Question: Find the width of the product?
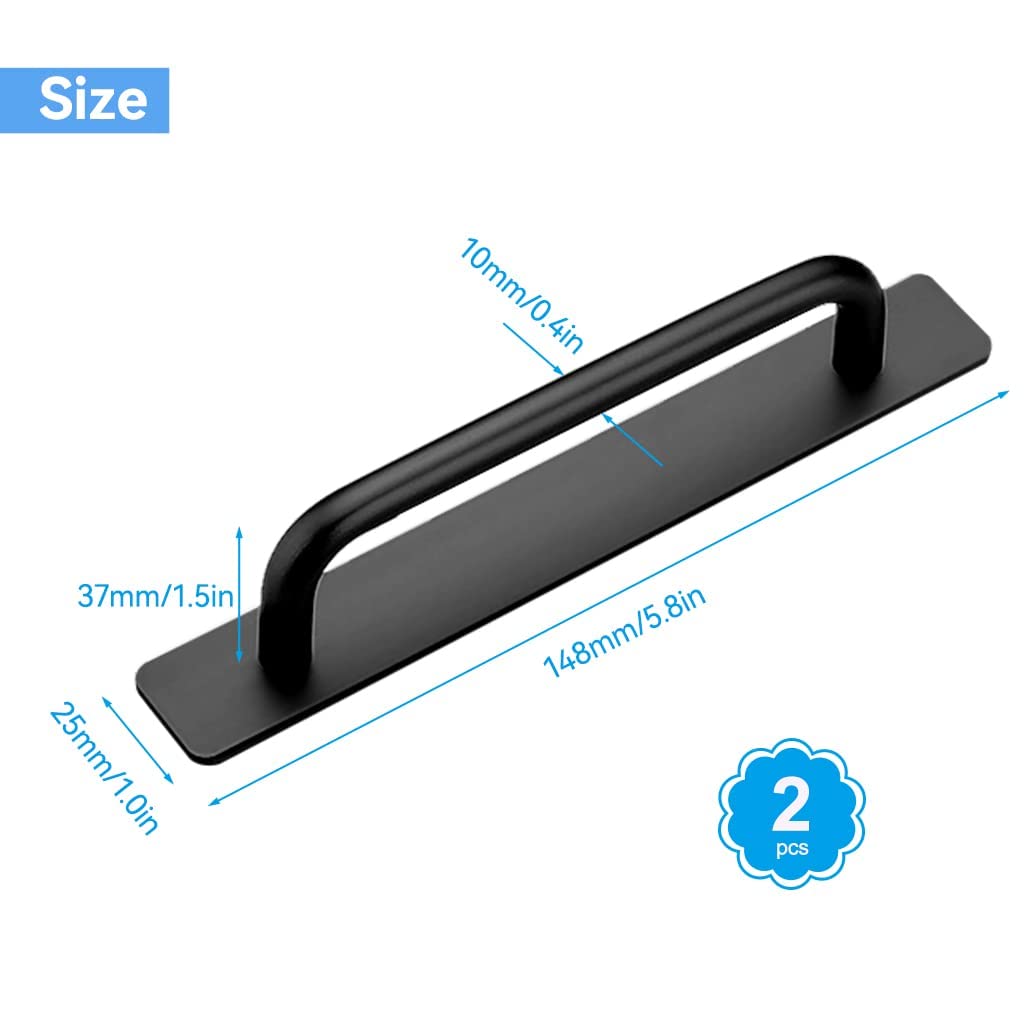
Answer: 25.0 millimetre